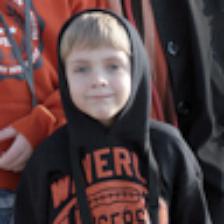
Label: NonHuman